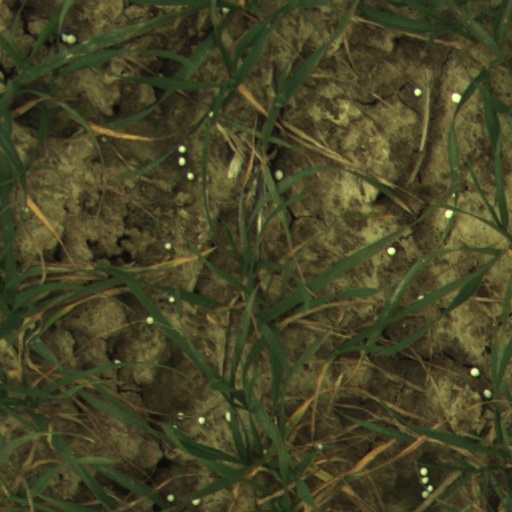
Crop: wheat